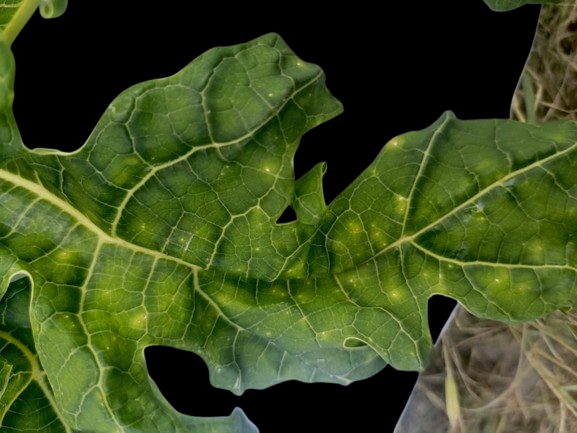
Crop: Papaya
Label: Curled_Yellow_Spot